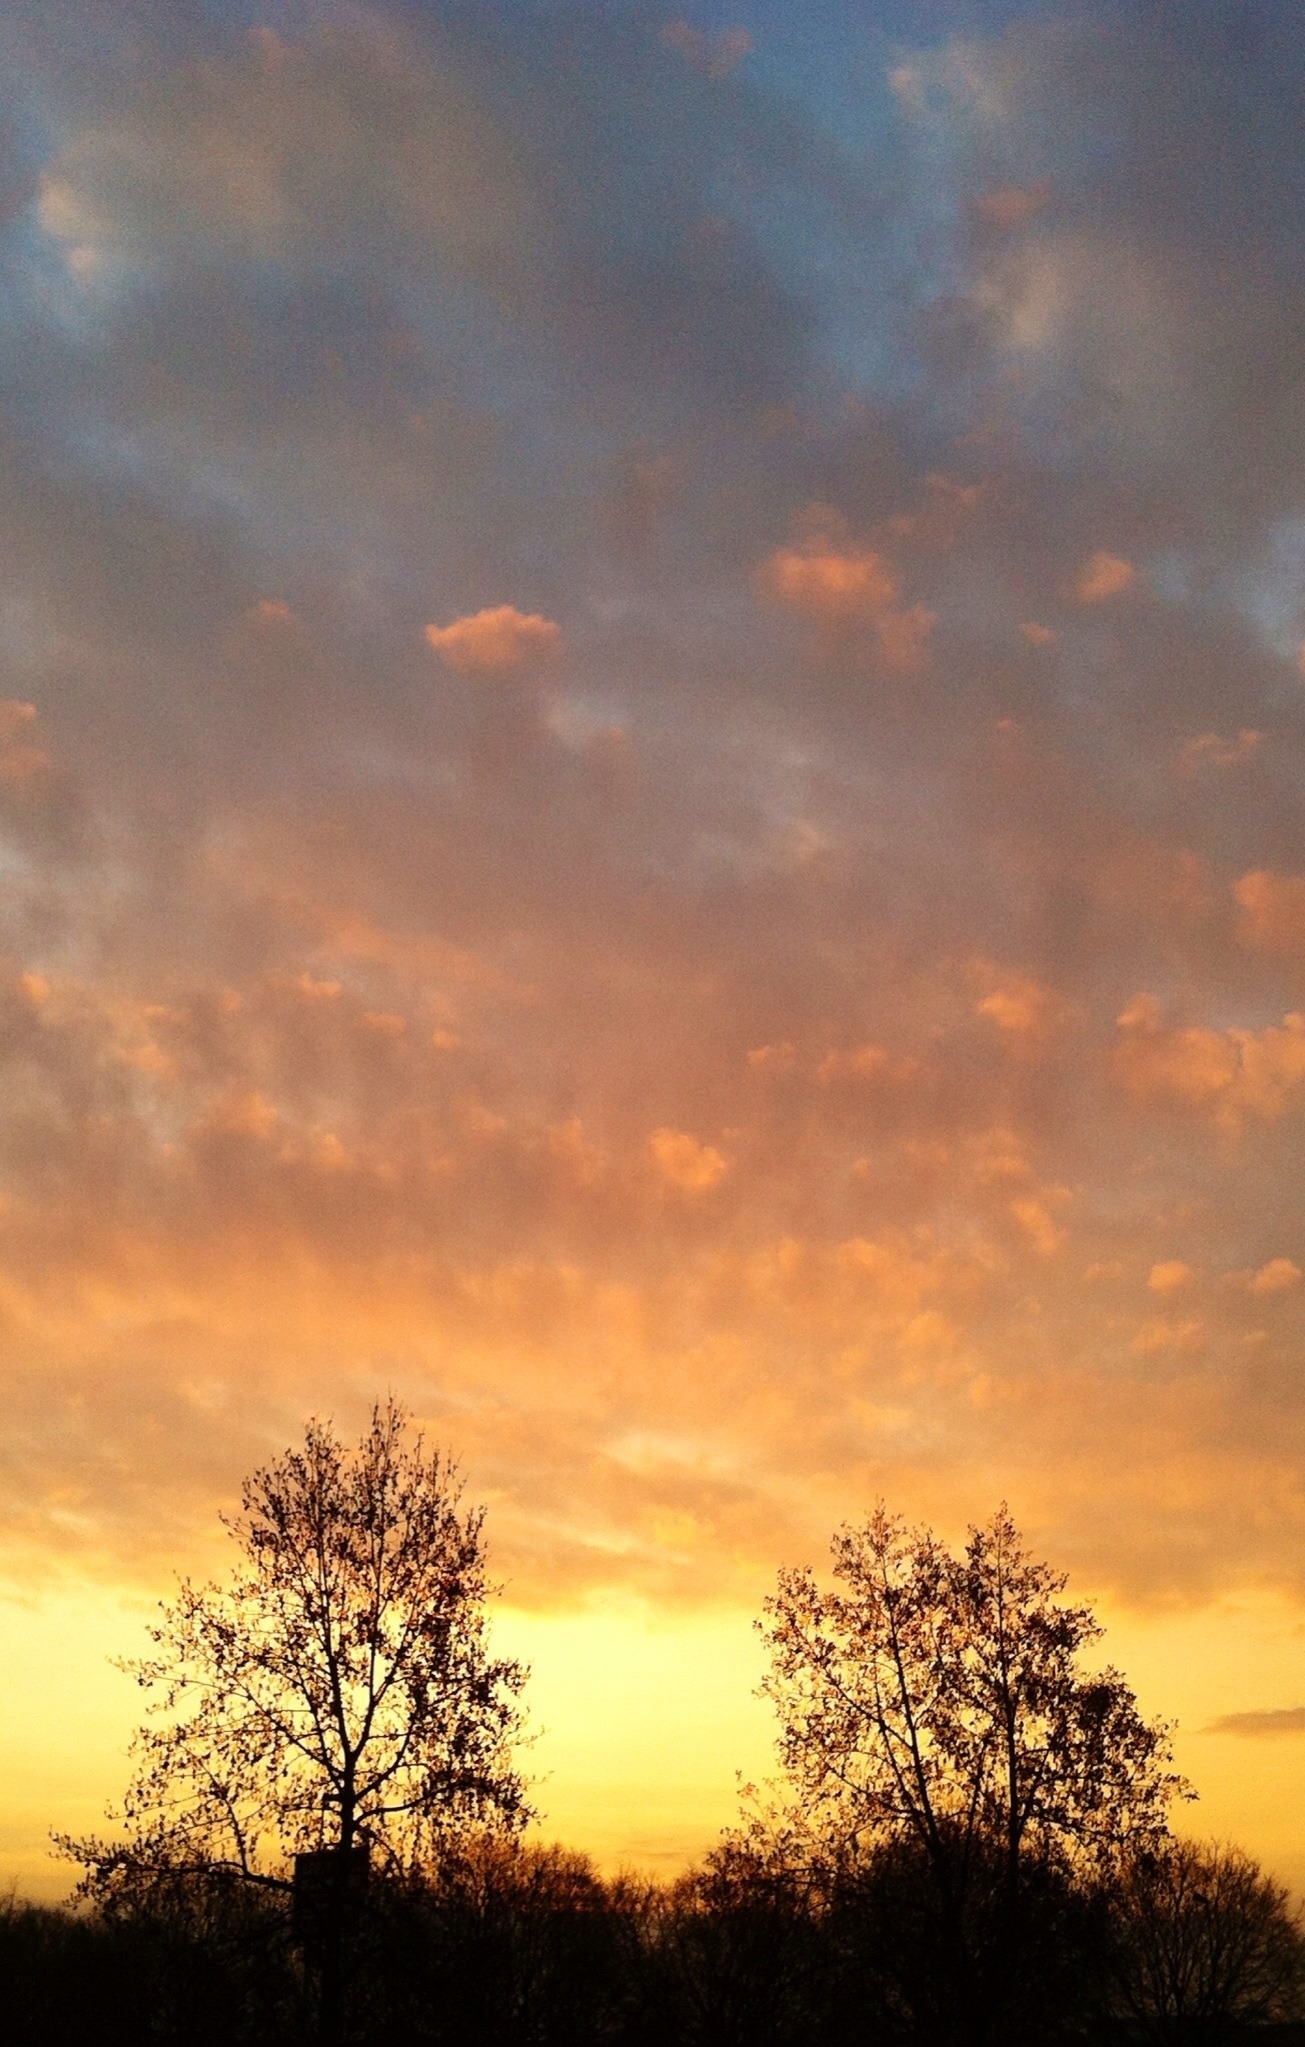
tree, nature, horizon, cloud, sky, sun, sunrise, sunset, field, sunlight, morning, dawn, atmosphere, dusk, evening, trees, afterglow, red sky at morning